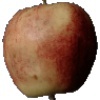
Label: red_apple